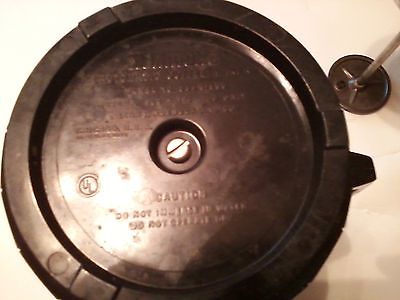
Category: coffee maker